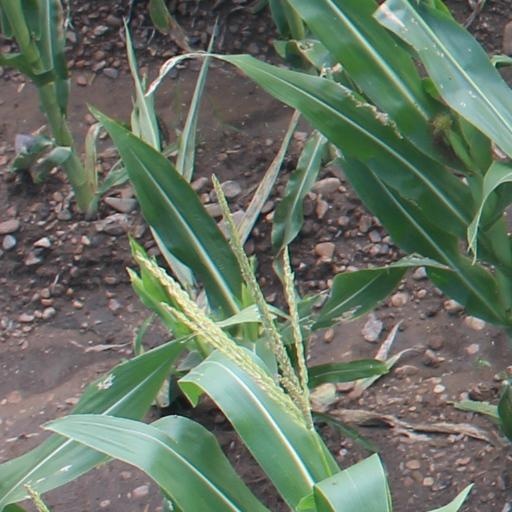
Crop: maize; corn